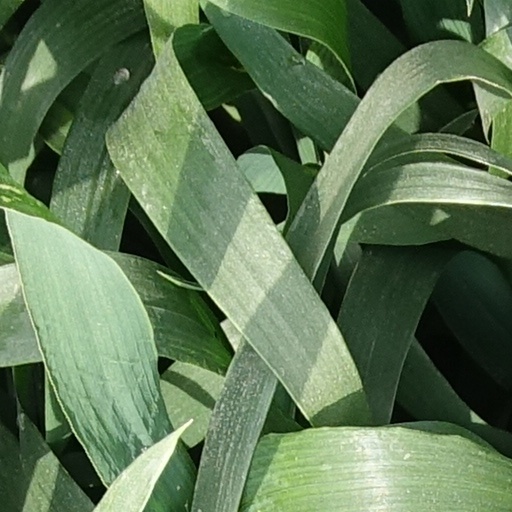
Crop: wheat